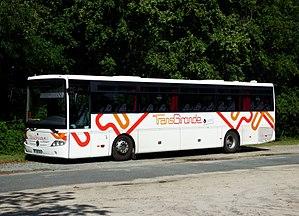
Un autocar TransGironde.
TransGironde est le réseau de transports interurbains de la Gironde gérés par le Conseil régional de Nouvelle-Aquitaine.
Cette liste des réseaux urbains et interurbains de France a pour objectif de rassembler l'ensemble des réseaux de transports interurbains et urbains de la France.